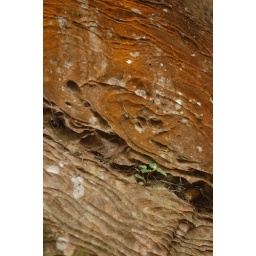
The wall used to be in the ocean long time ago, and now shows the evidence of it.